Lehigh Line (Norfolk Southern)

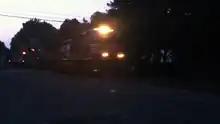
Norfolk Southern eastbound train on the Lehigh Line passing through a crossing near Flemington, New Jersey

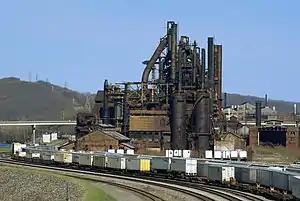
The Lehigh Line passing by the site of the former Bethlehem Steel plant, now the Wind Creek Bethlehem casino, in Bethlehem, Pennsylvania

On June 1, 1999, Conrail ended operations and its lines were split between Norfolk Southern Railway (which is owned and operated by the Norfolk Southern Corporation) and CSX Transportation (which is owned and operated by the CSX Corporation). The Norfolk Southern Railway, which was chartered in 1894 as the Southern Railway in the Southern United States, acquired the Lehigh Line in the Conrail split.